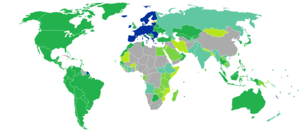
Le passeport estonien est un document de voyage international délivré aux ressortissants estoniens, et qui peut aussi servir de preuve de la citoyenneté estonienne.